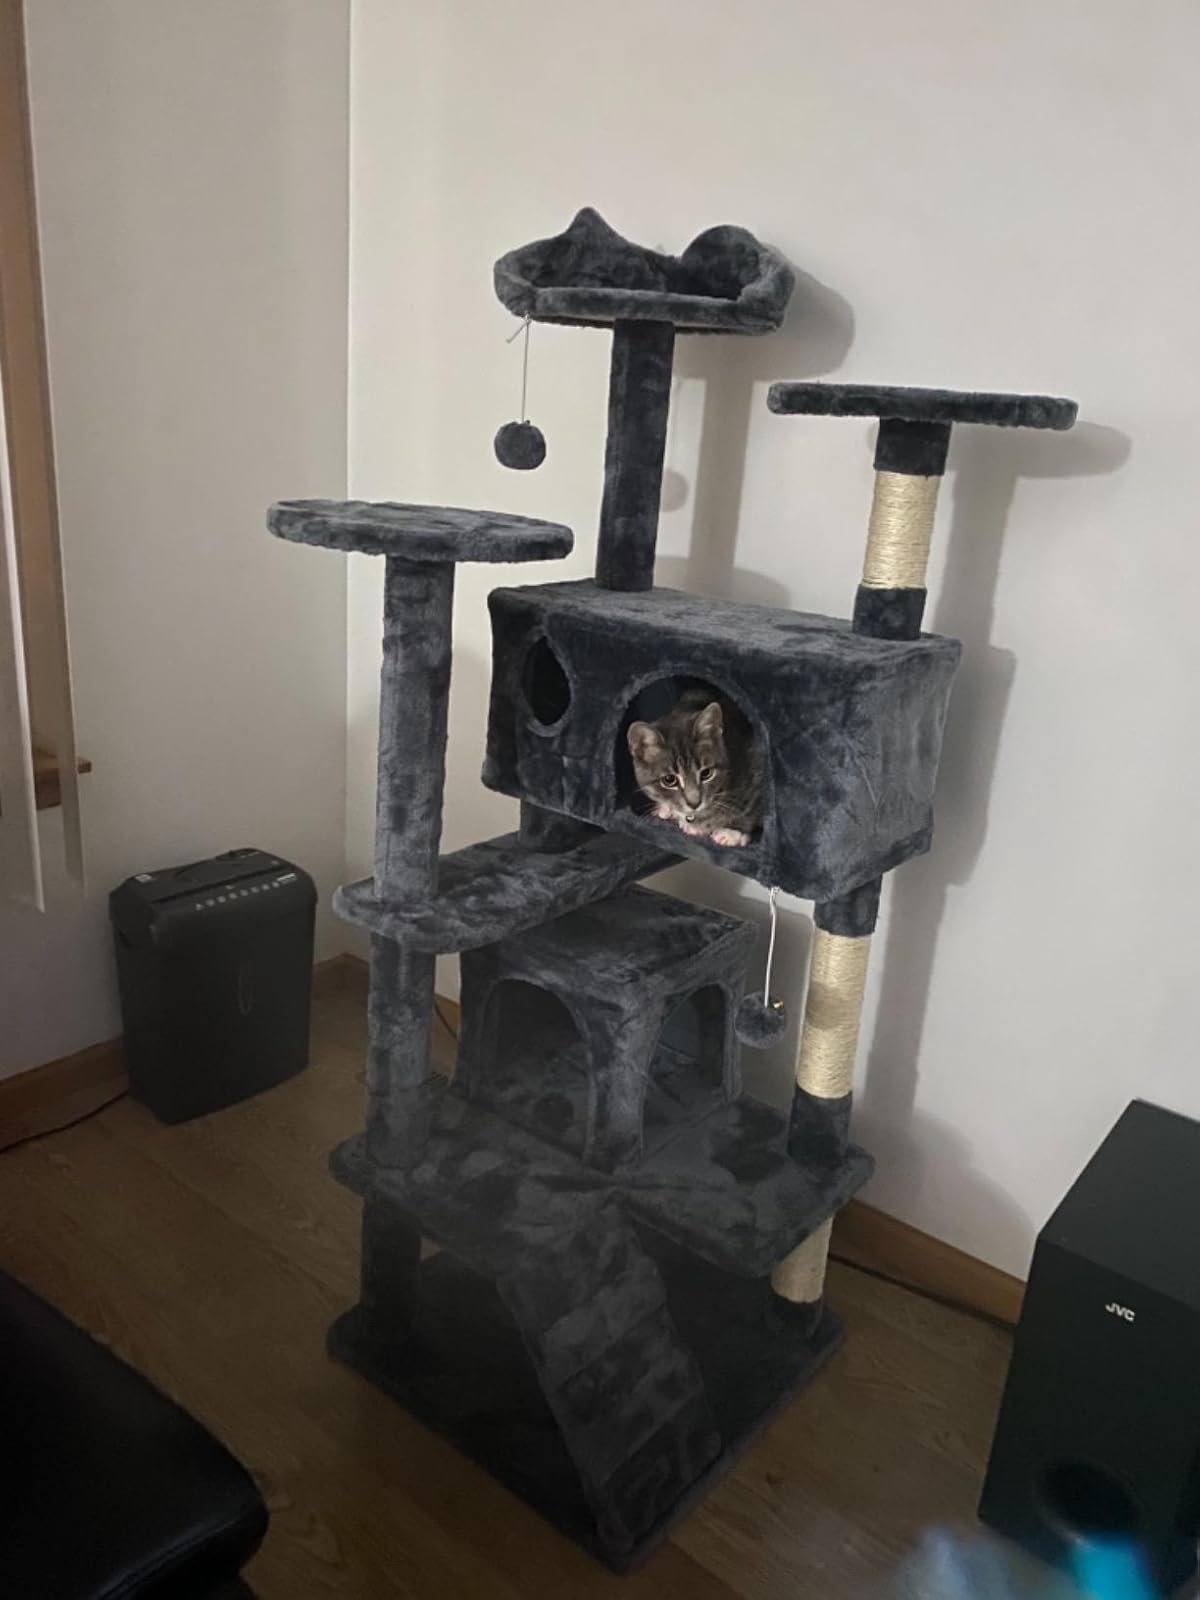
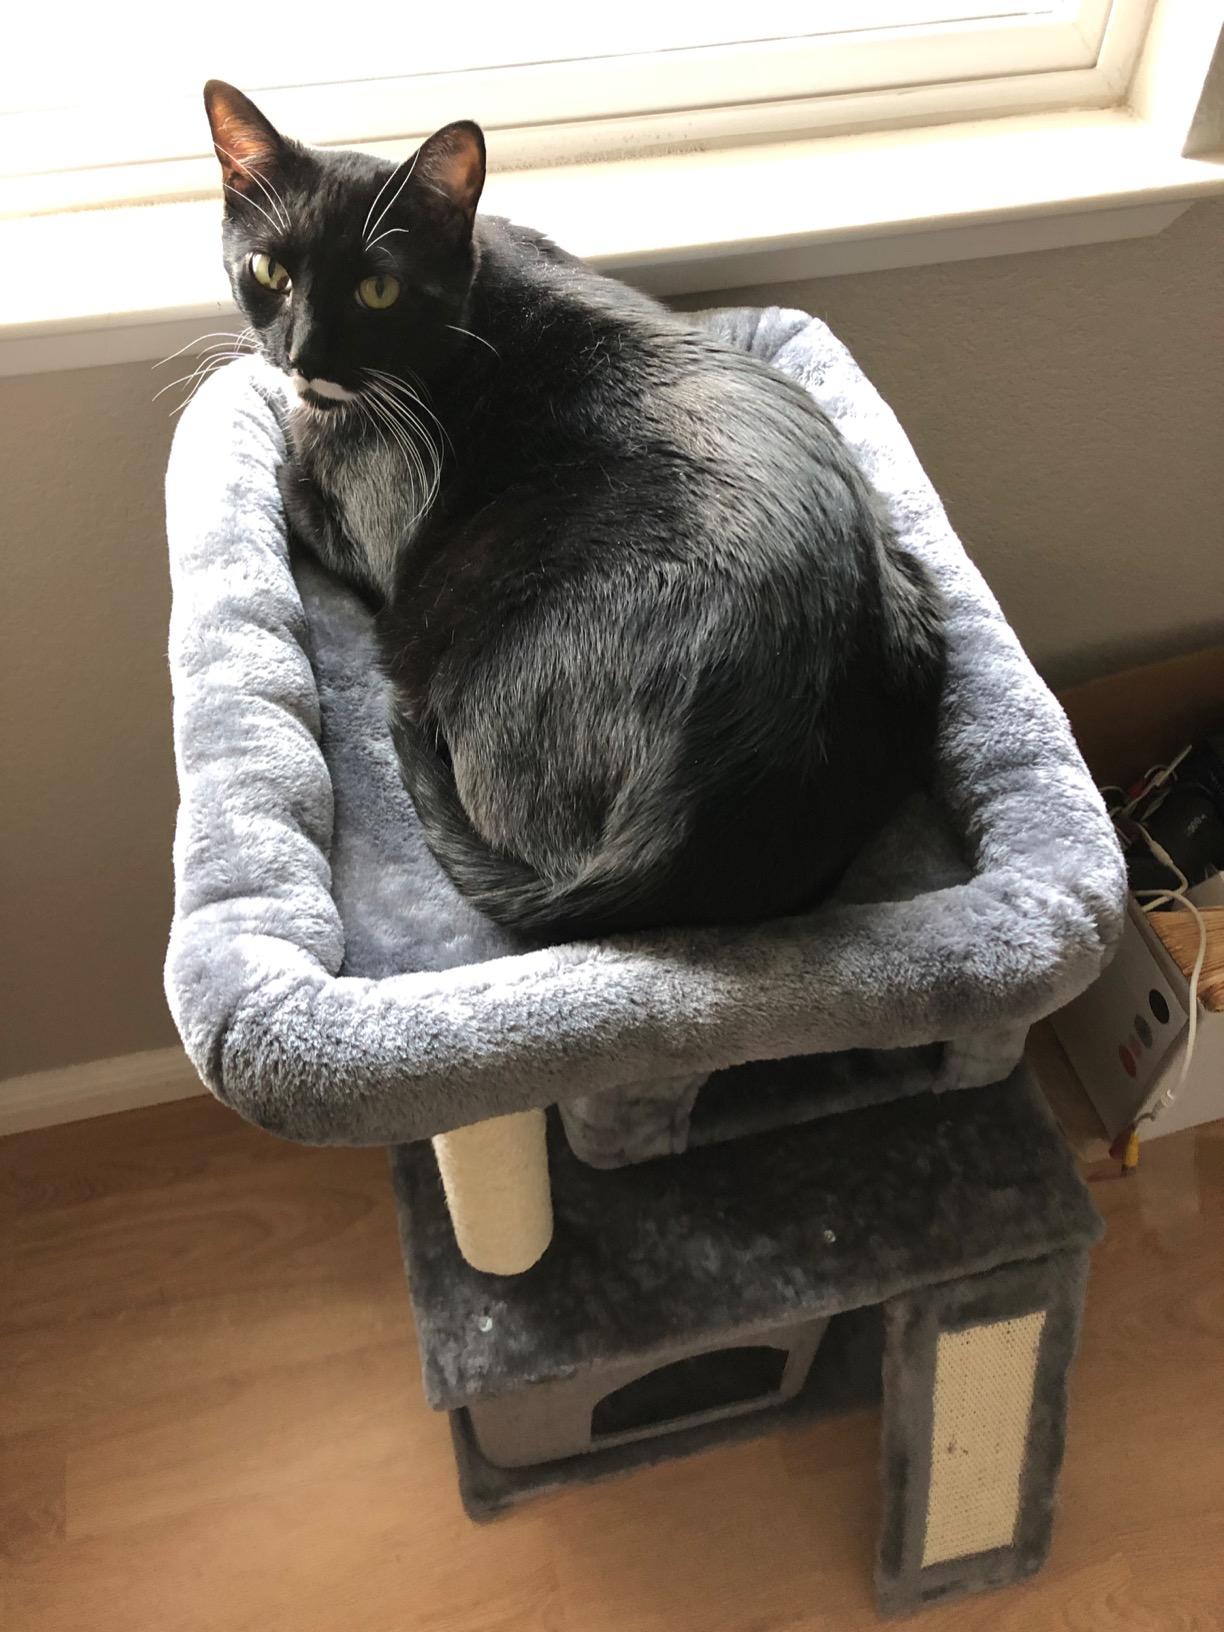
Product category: items_cat tree
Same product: no